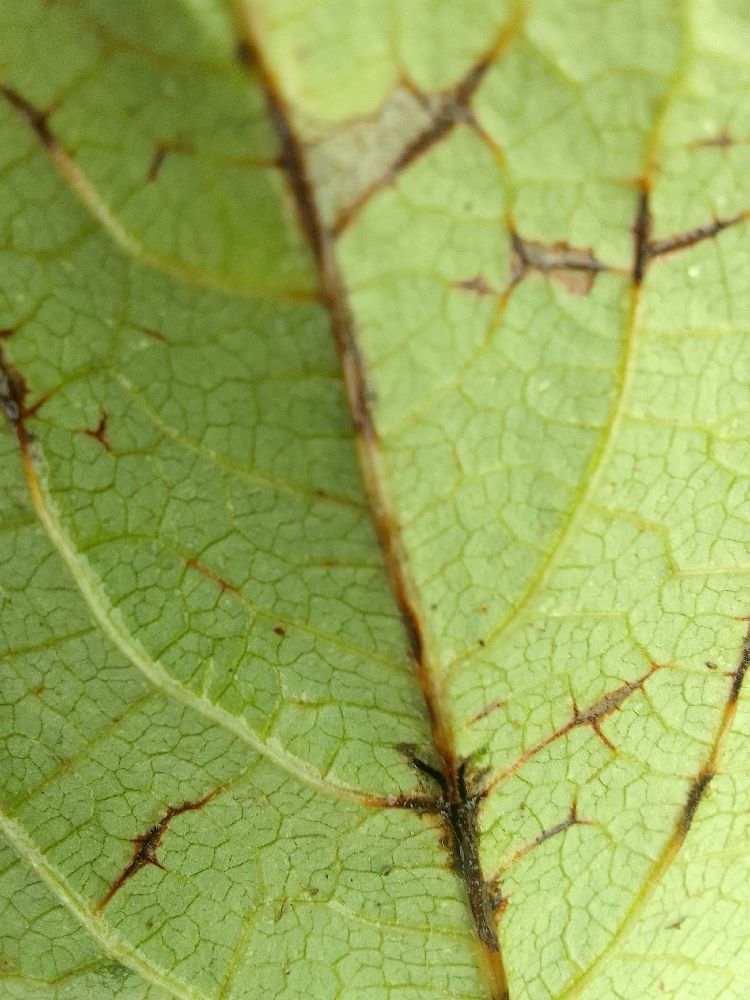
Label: anthracnose